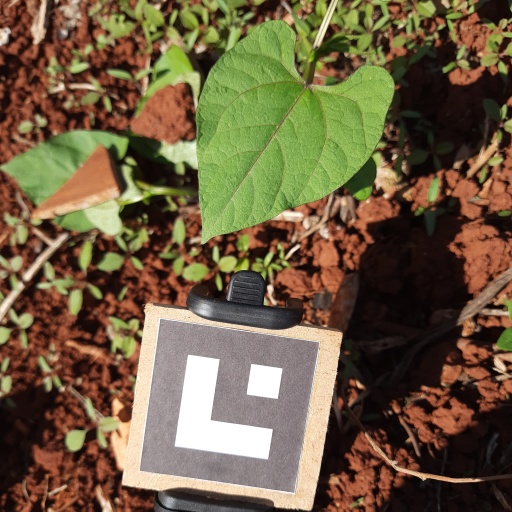
Observations: flat surface, no eating holes, under sunlight